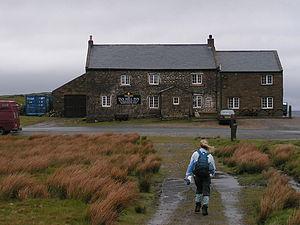
Le Pennine Way est un National Trails de 268 milles en Angleterre, avec une petite section en Écosse. L'itinéraire se déroule d'Edale, dans le nord du Derbyshire Peak District, à Kirk Yetholm juste à l’intérieur de la frontière écossaise, en passant par les Yorkshire Dales et le parc national du Northumberland. Le chemin longe les Pennines, parfois décrites comme l'épine dorsale de l'Angleterre. Bien qu’il ne s’agisse pas du plus long sentier national du Royaume-Uni, il est selon l’association The Ramblers « l’un des plus connus et des plus difficiles de Grande-Bretagne ».